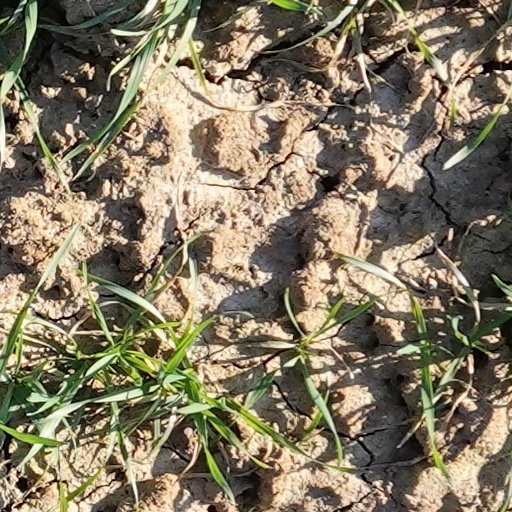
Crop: wheat